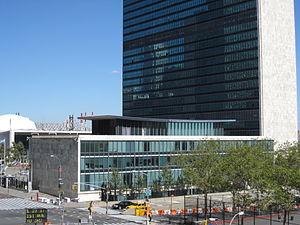
La Bibliothèque Dag-Hammarskjöld est située au siège des Nations unies à New York. Elle est consacrée à la mémoire de Dag Hammarskjöld, 2ᵉ secrétaire général des Nations unies.